Oscar (opera)

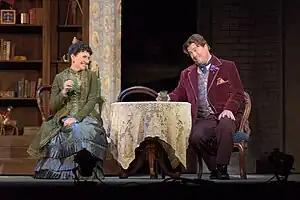
A scene from the 2015 Opera Philadelphia production, featuring Heidi Stober and David Daniels

Leverson is brought into the garden to see Wilde, who is taken aback and can only kiss her hand. She expresses joy that he will be free in three days, and he says that Harris has made arrangements. However, she tells him that the Jesuits have rejected him, and Leverson implies that she will take care of him. As Martin escorts Leverson out, Bosie appears upstage and dances towards Oscar, who reads from his 1881 poem, "Glukupikros Eros": "Sweet, I blame you not, for mine the fault was, had I not been made of common clay..." They embrace.